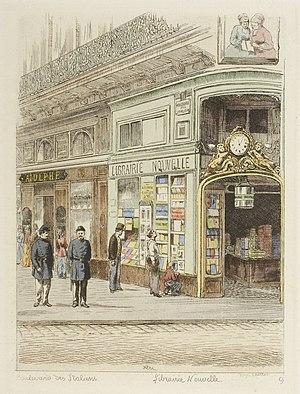
Le Monde illustré est un hebdomadaire d'actualité français qui a paru de 1857 à 1940 et de 1945 à 1956.
Le boulevard des Italiens est une voie située à la lisière des 2ᵉ et 9ᵉ arrondissements de Paris.